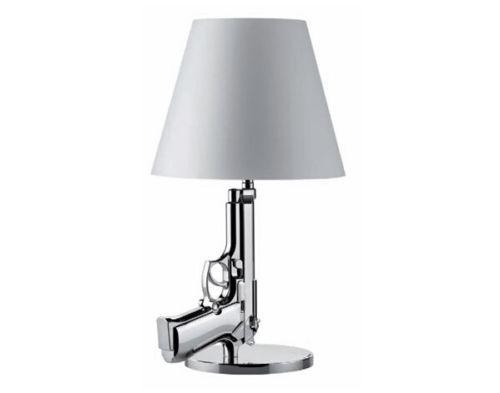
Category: lamp